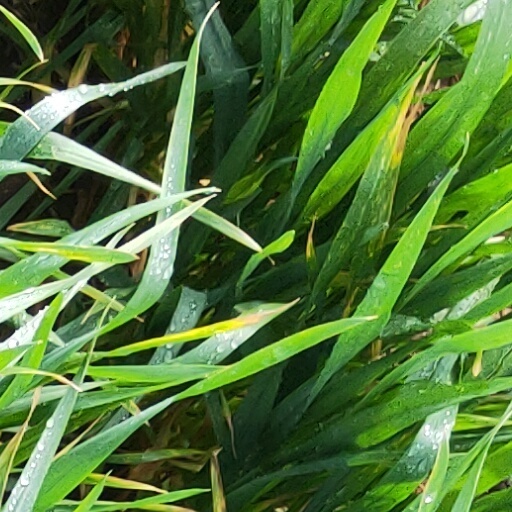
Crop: wheat